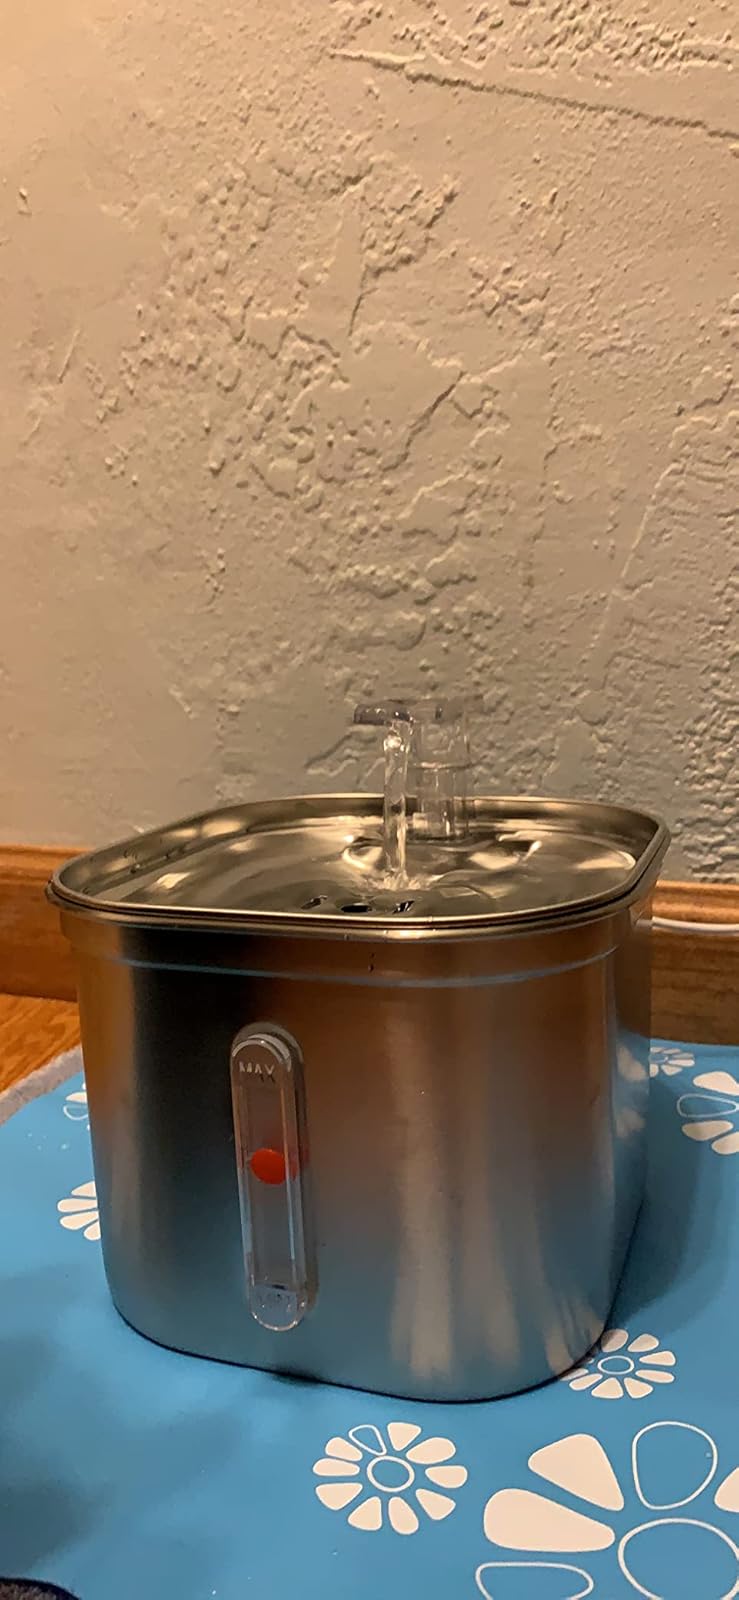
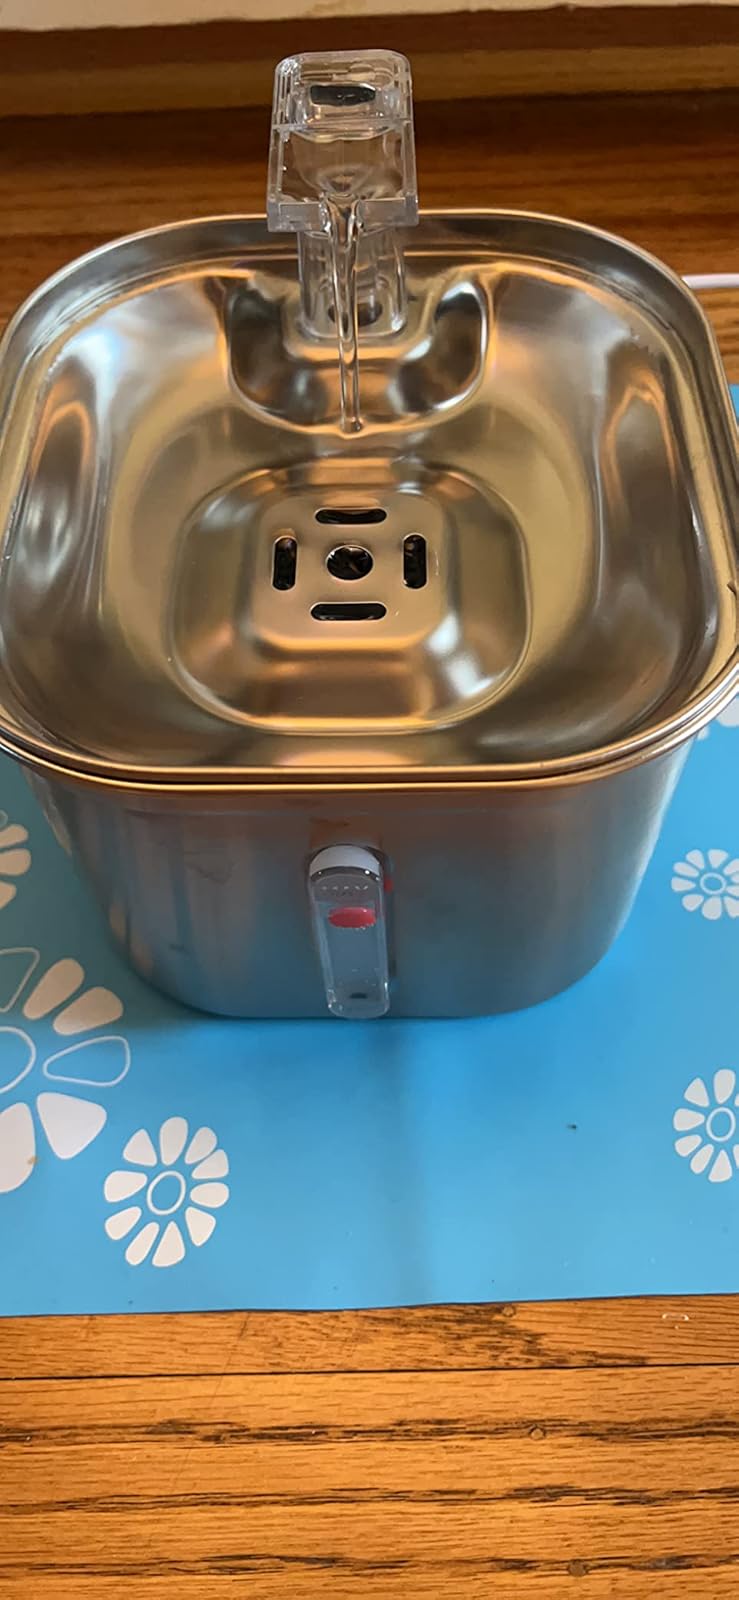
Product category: items_bowl
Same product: yes